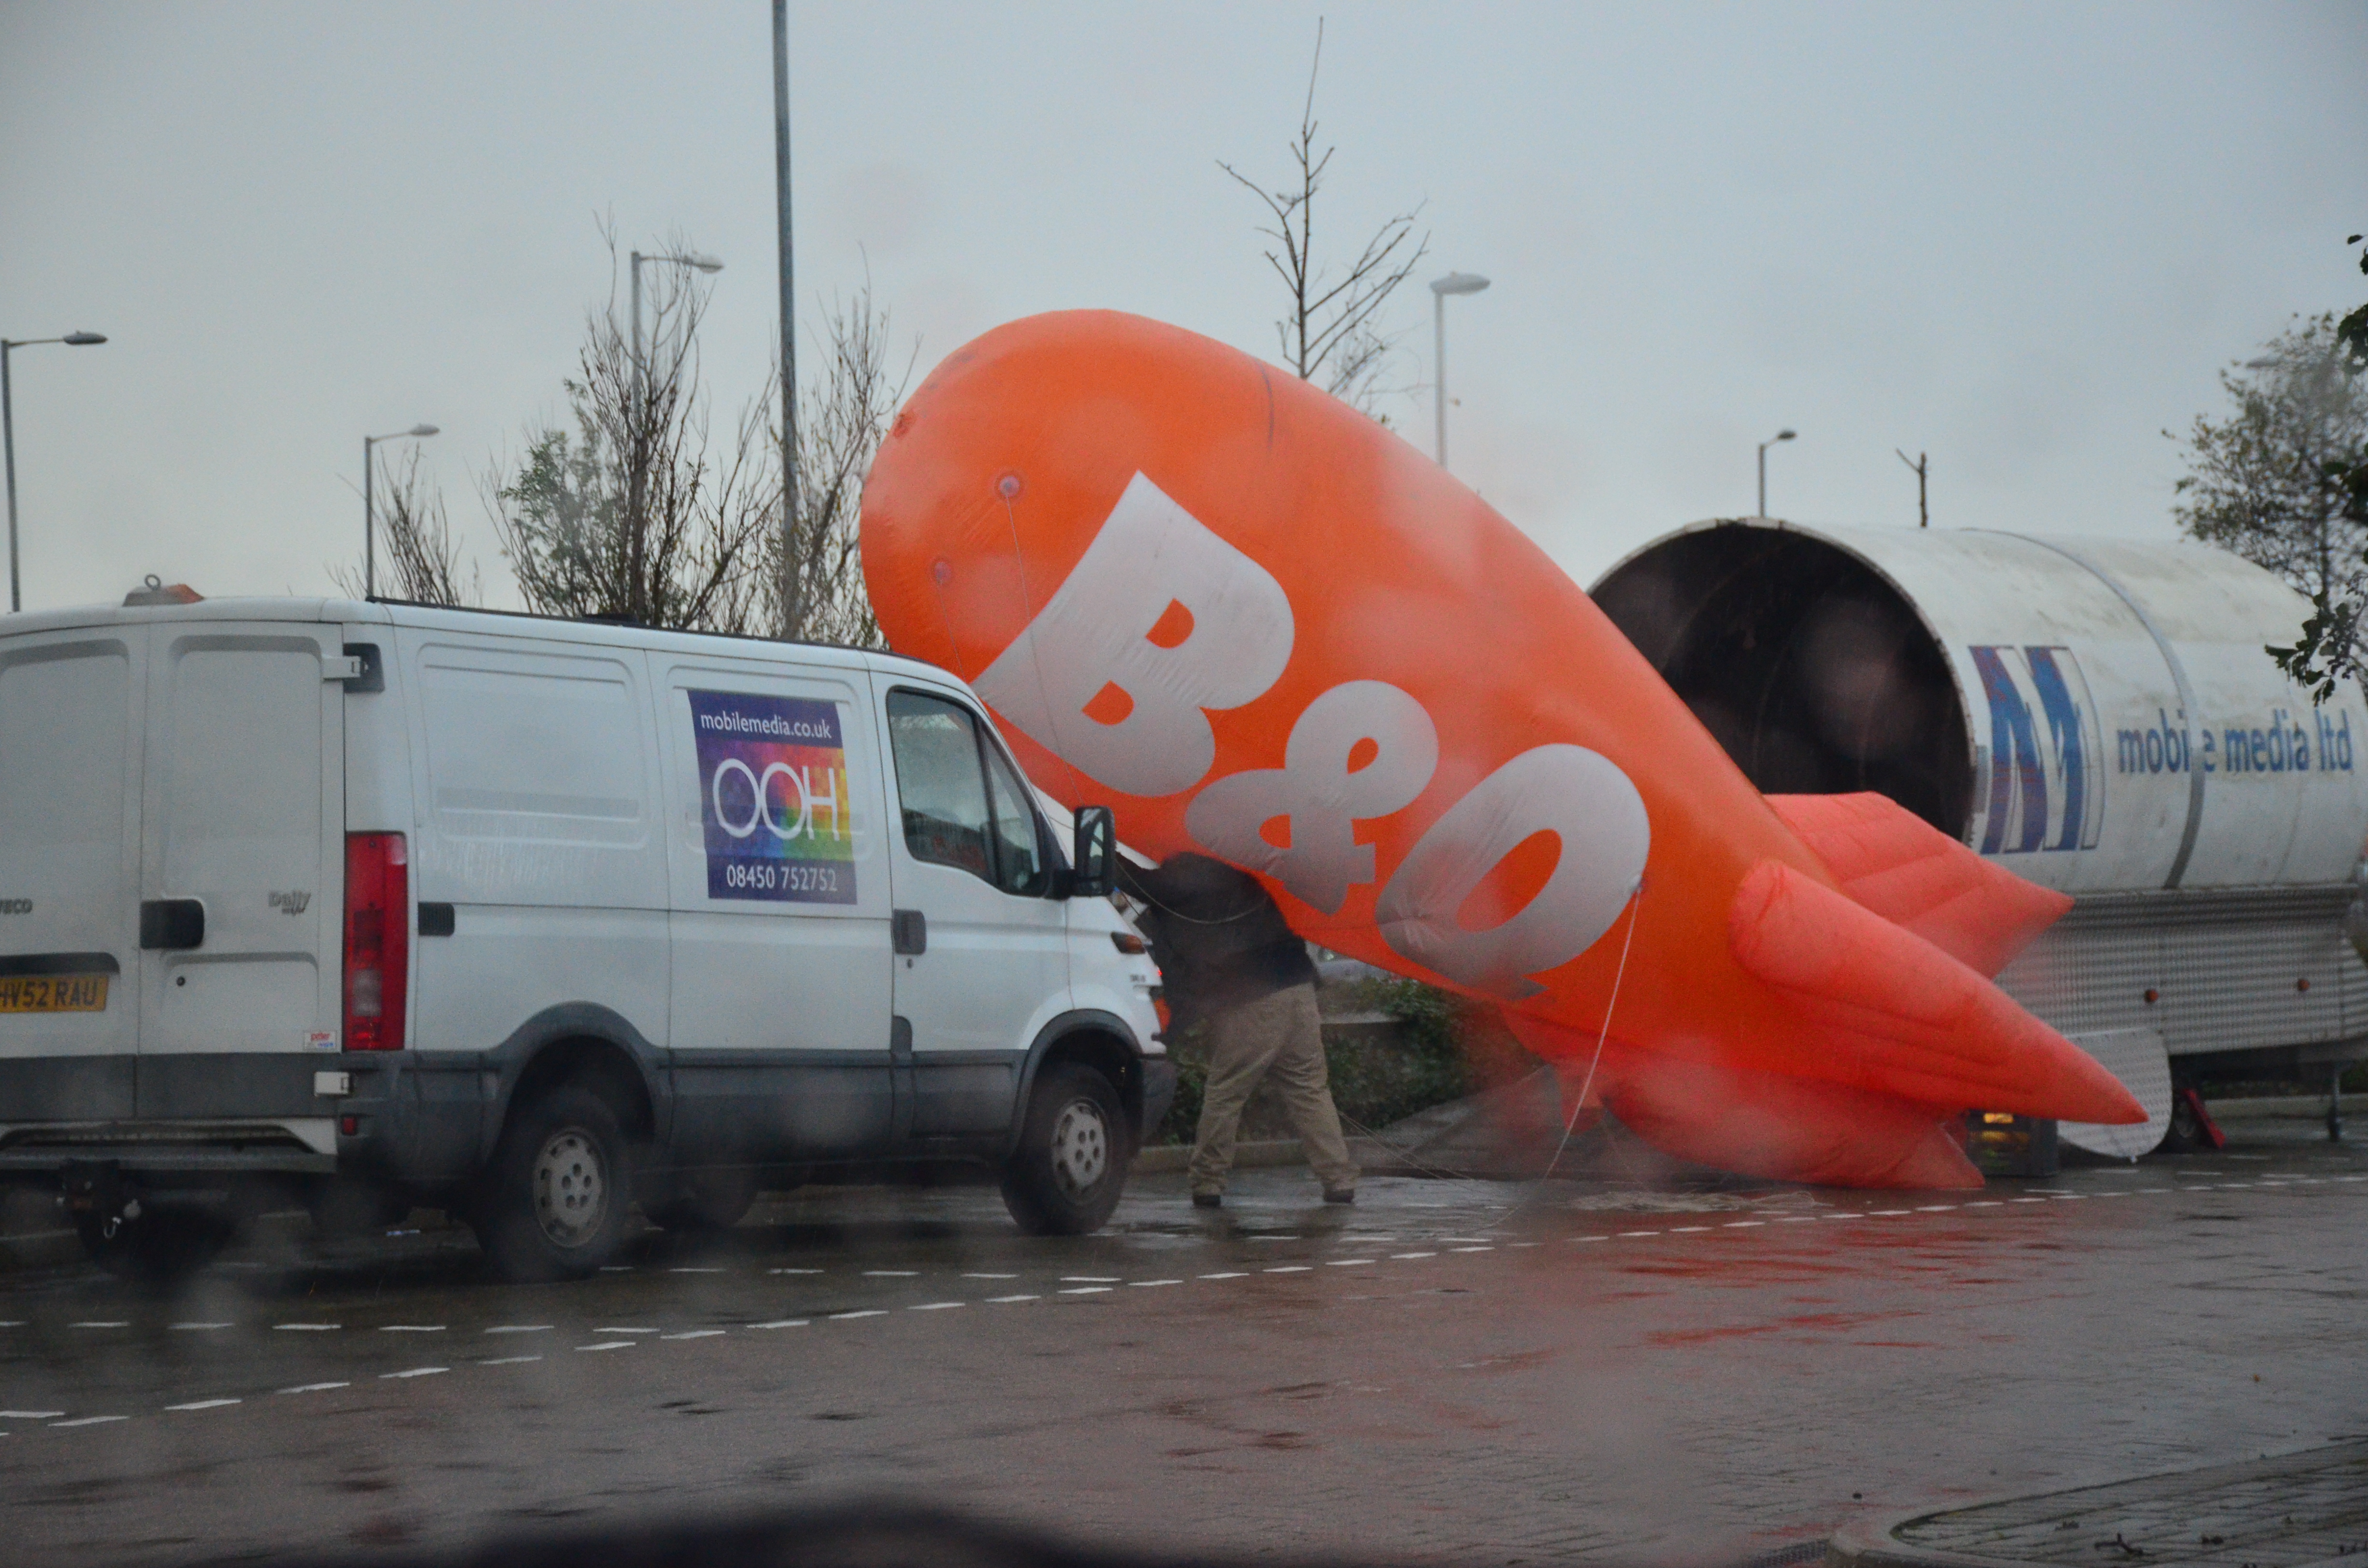
man, snow, balloon, van, vehicle, weather, free, art, great, attack, yarmouth, ooh, bq, mobilemediacouk, atmosphere of earth